M. C. Escher

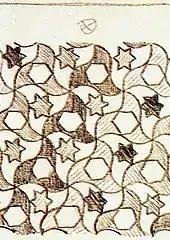
Escher's painstaking study of the same Moorish tiling in the Alhambra, 1936, demonstrates his growing interest in tessellation.

Escher returned to Italy and lived in Rome from 1923 to 1935. While in Italy, Escher met Jetta Umiker – a Swiss woman, like himself attracted to Italy – whom he married in 1924. The couple settled in Rome where their first son, Giorgio (George) Arnaldo Escher, named after his grandfather, was born. Escher and Jetta later had two more sons – Arthur and Jan.